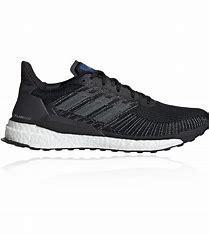
Brand: Adidas
Model: Solarboost 19